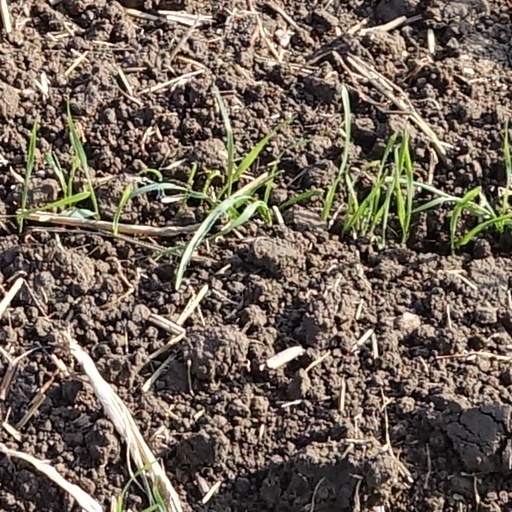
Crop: wheat